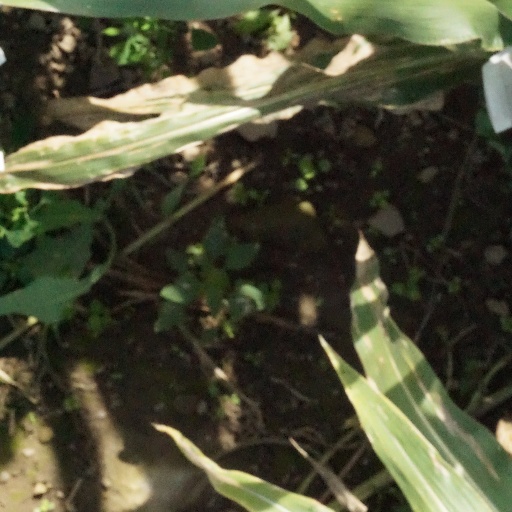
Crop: maize; corn